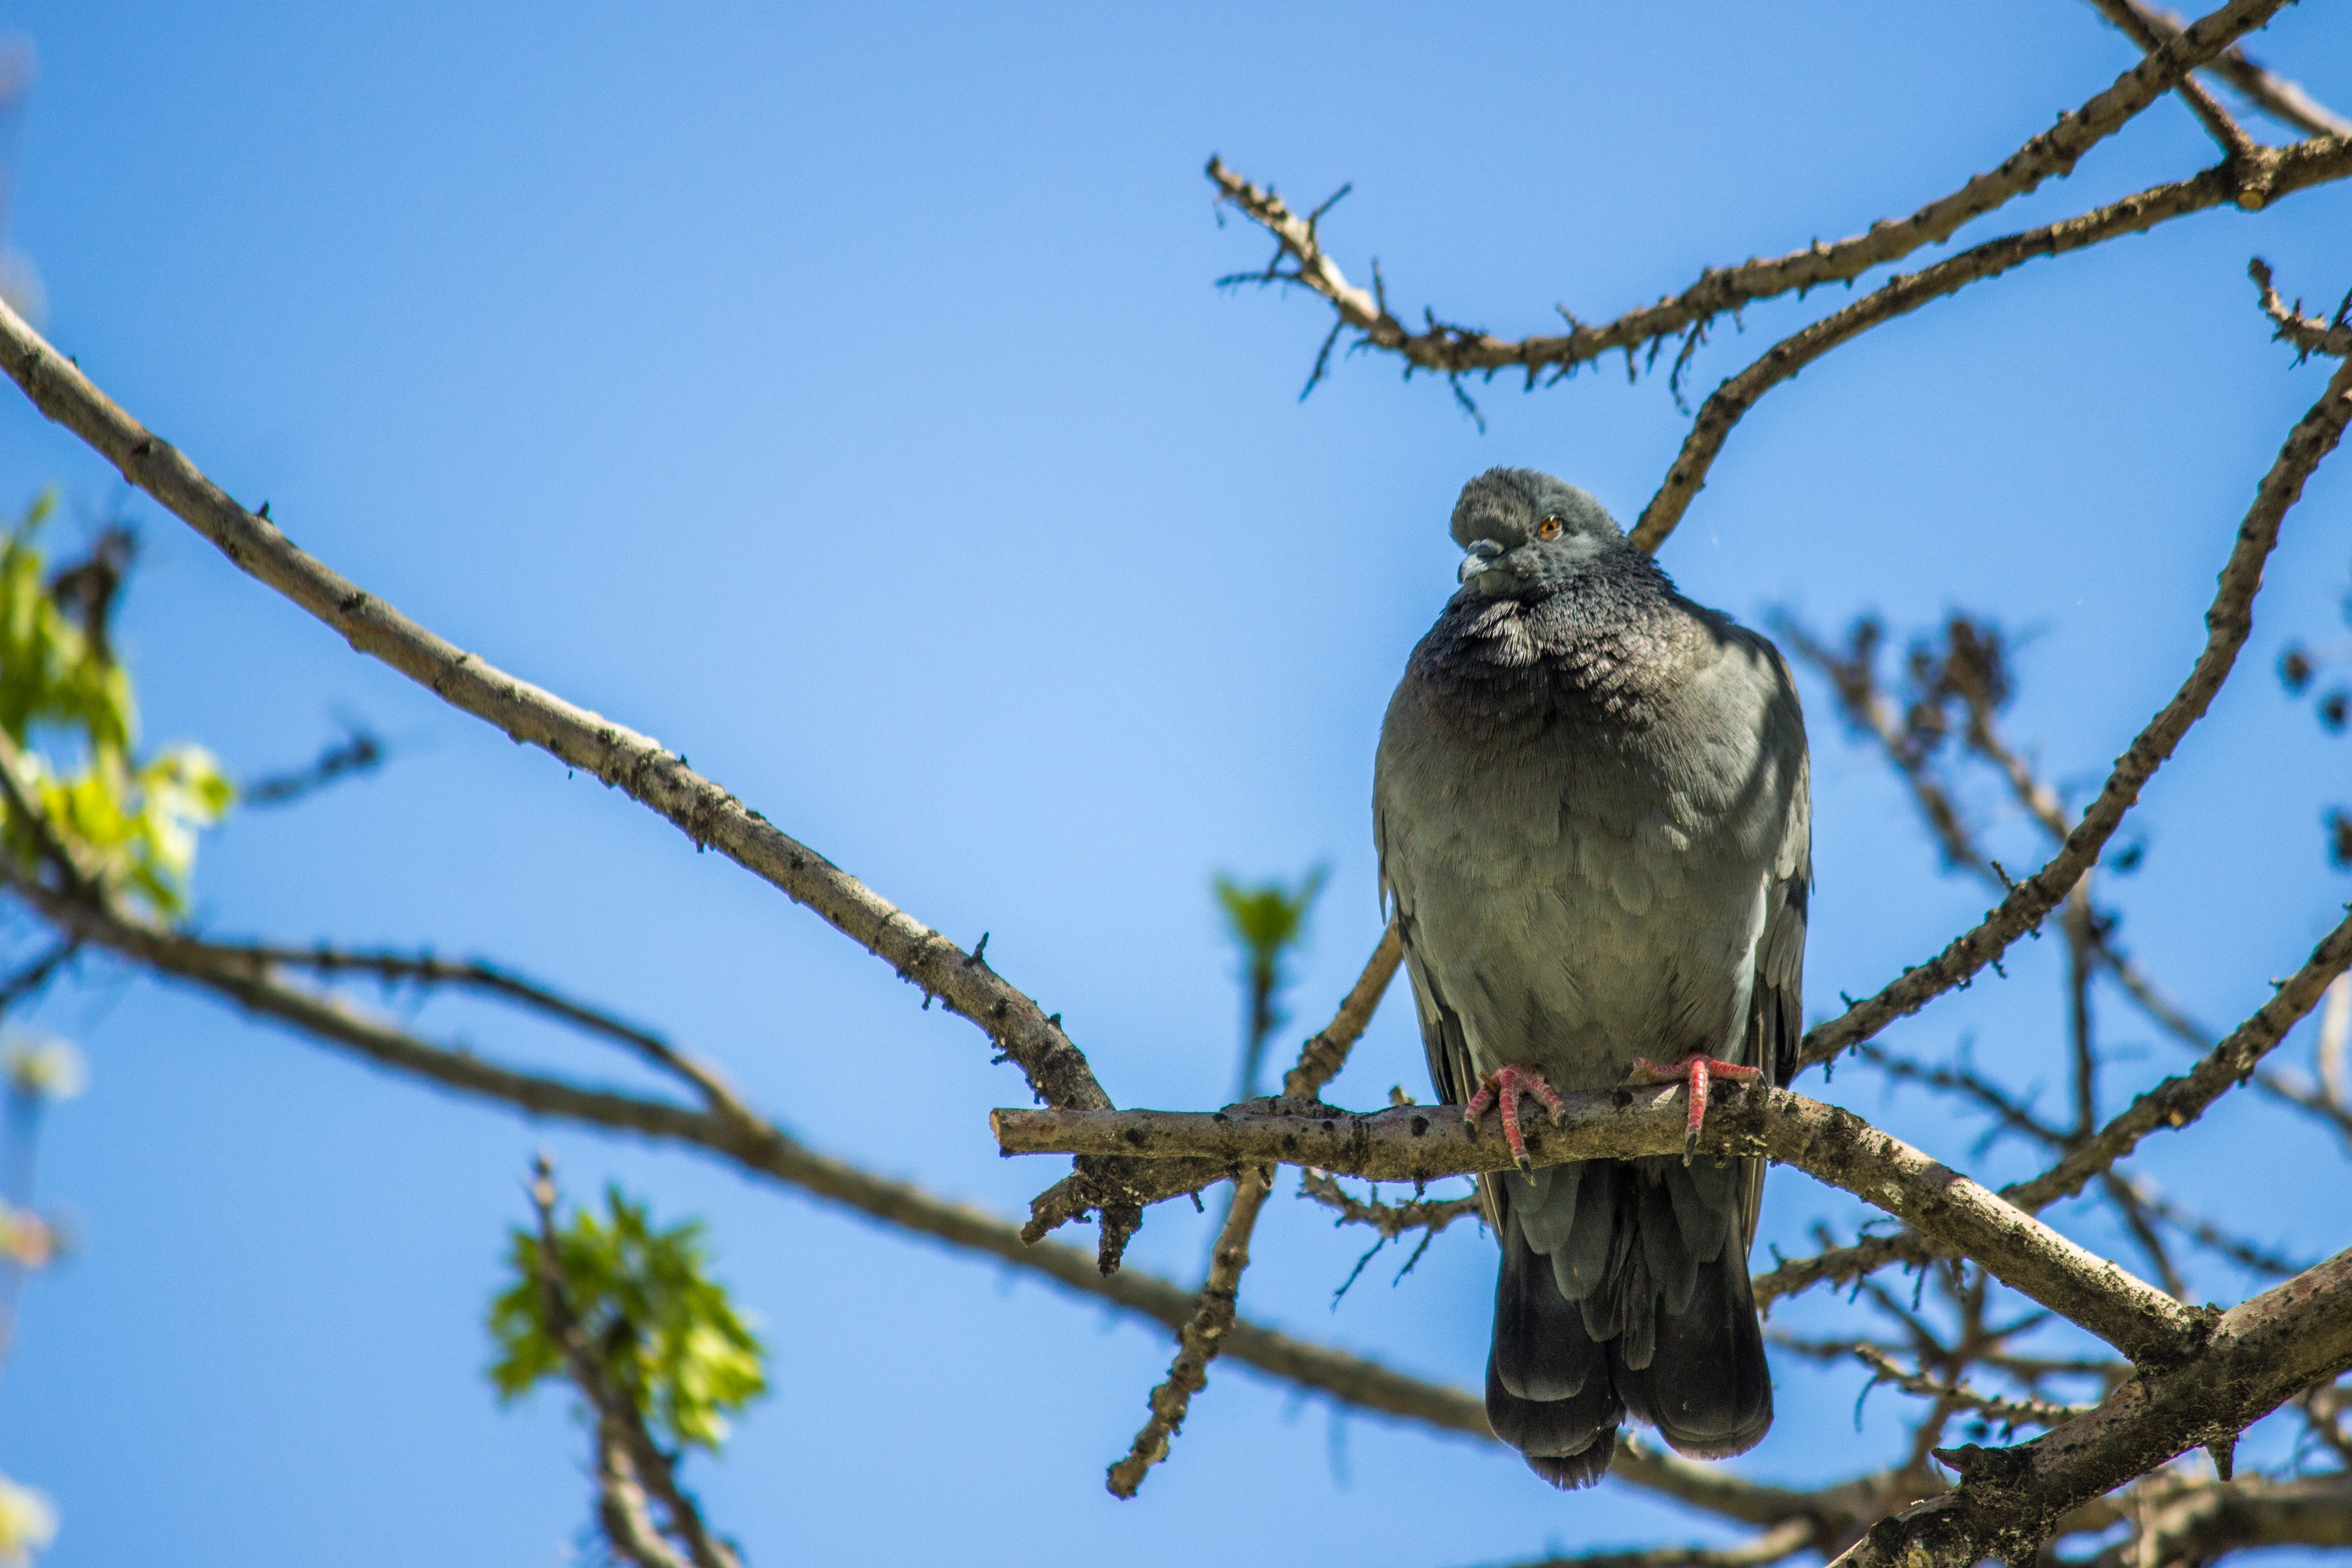
bird, vertebrate, beak, branch, twig, perching bird, emberizidae, adaptation, songbird, jay, plant, old world flycatcher